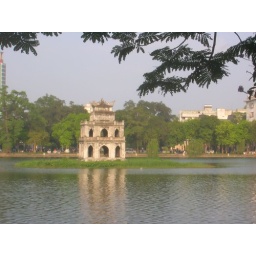
There's a giant turtle lives in this lake in the centre of Hanoi